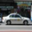
Label: automobile